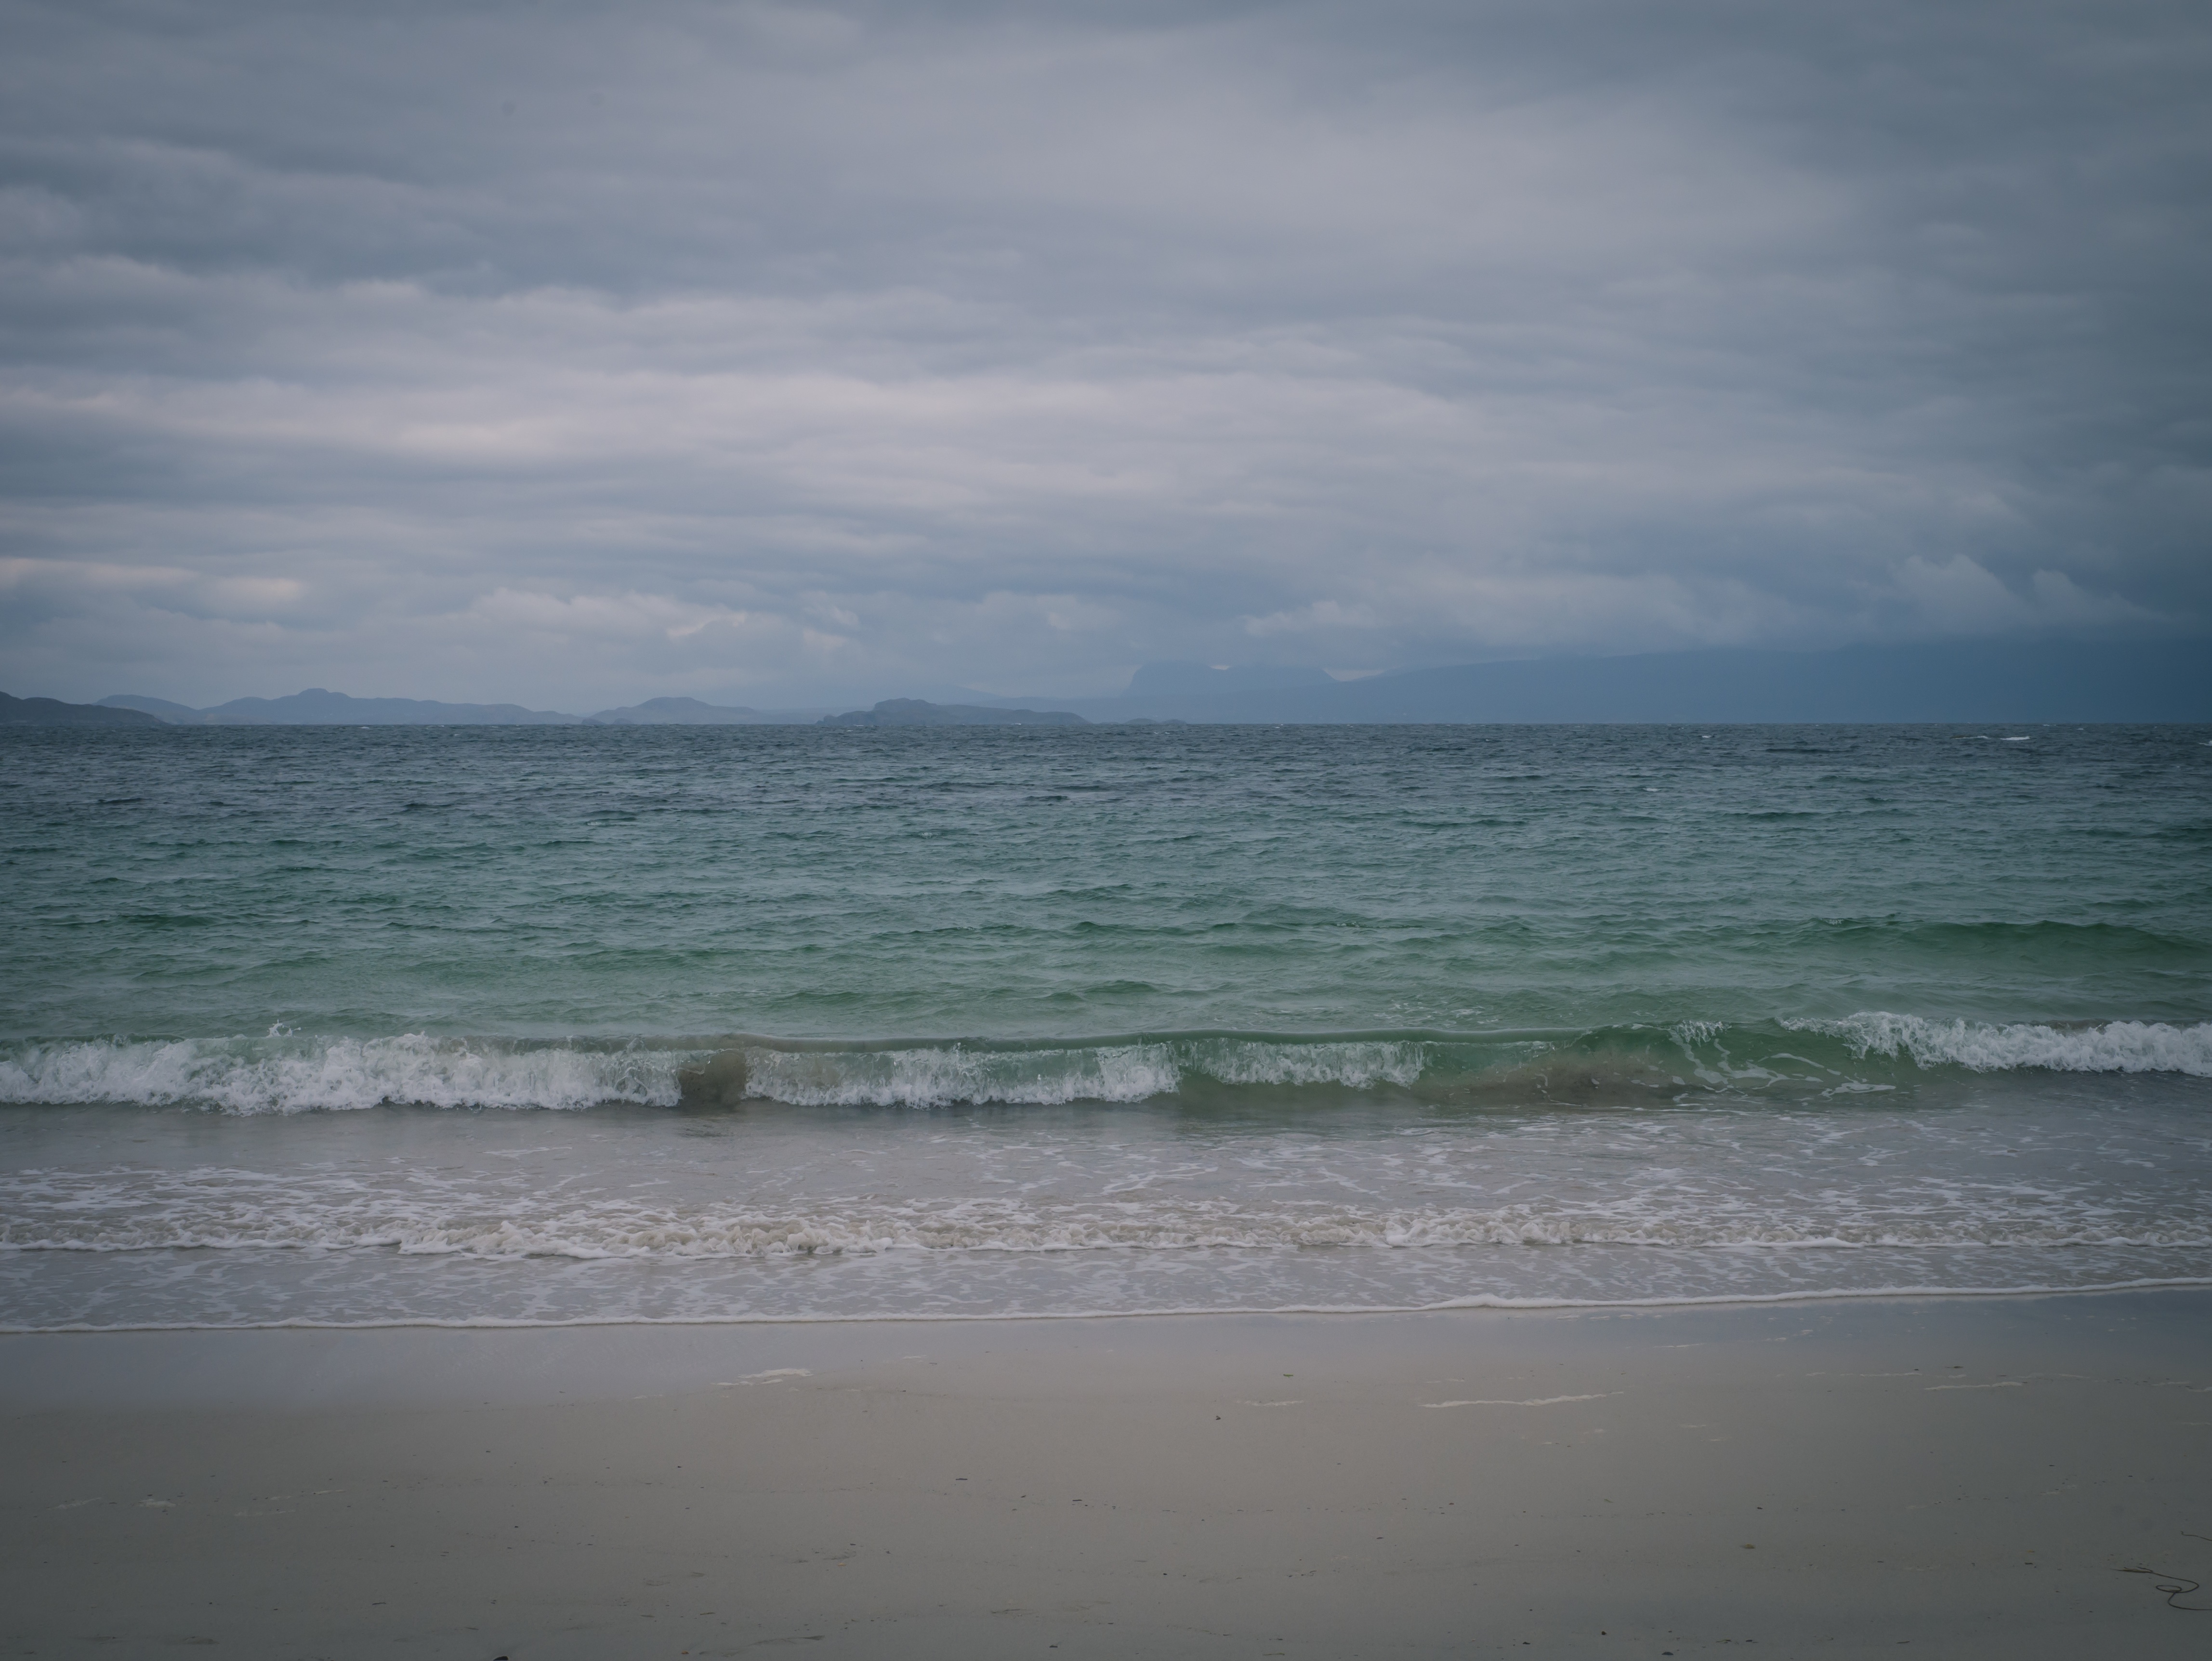
beach, sea, coast, water, sand, ocean, horizon, cloud, sky, morning, shore, wave, bay, body of water, atmospheric phenomenon, wind wave